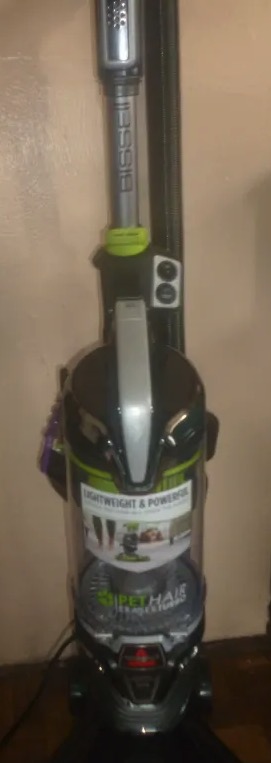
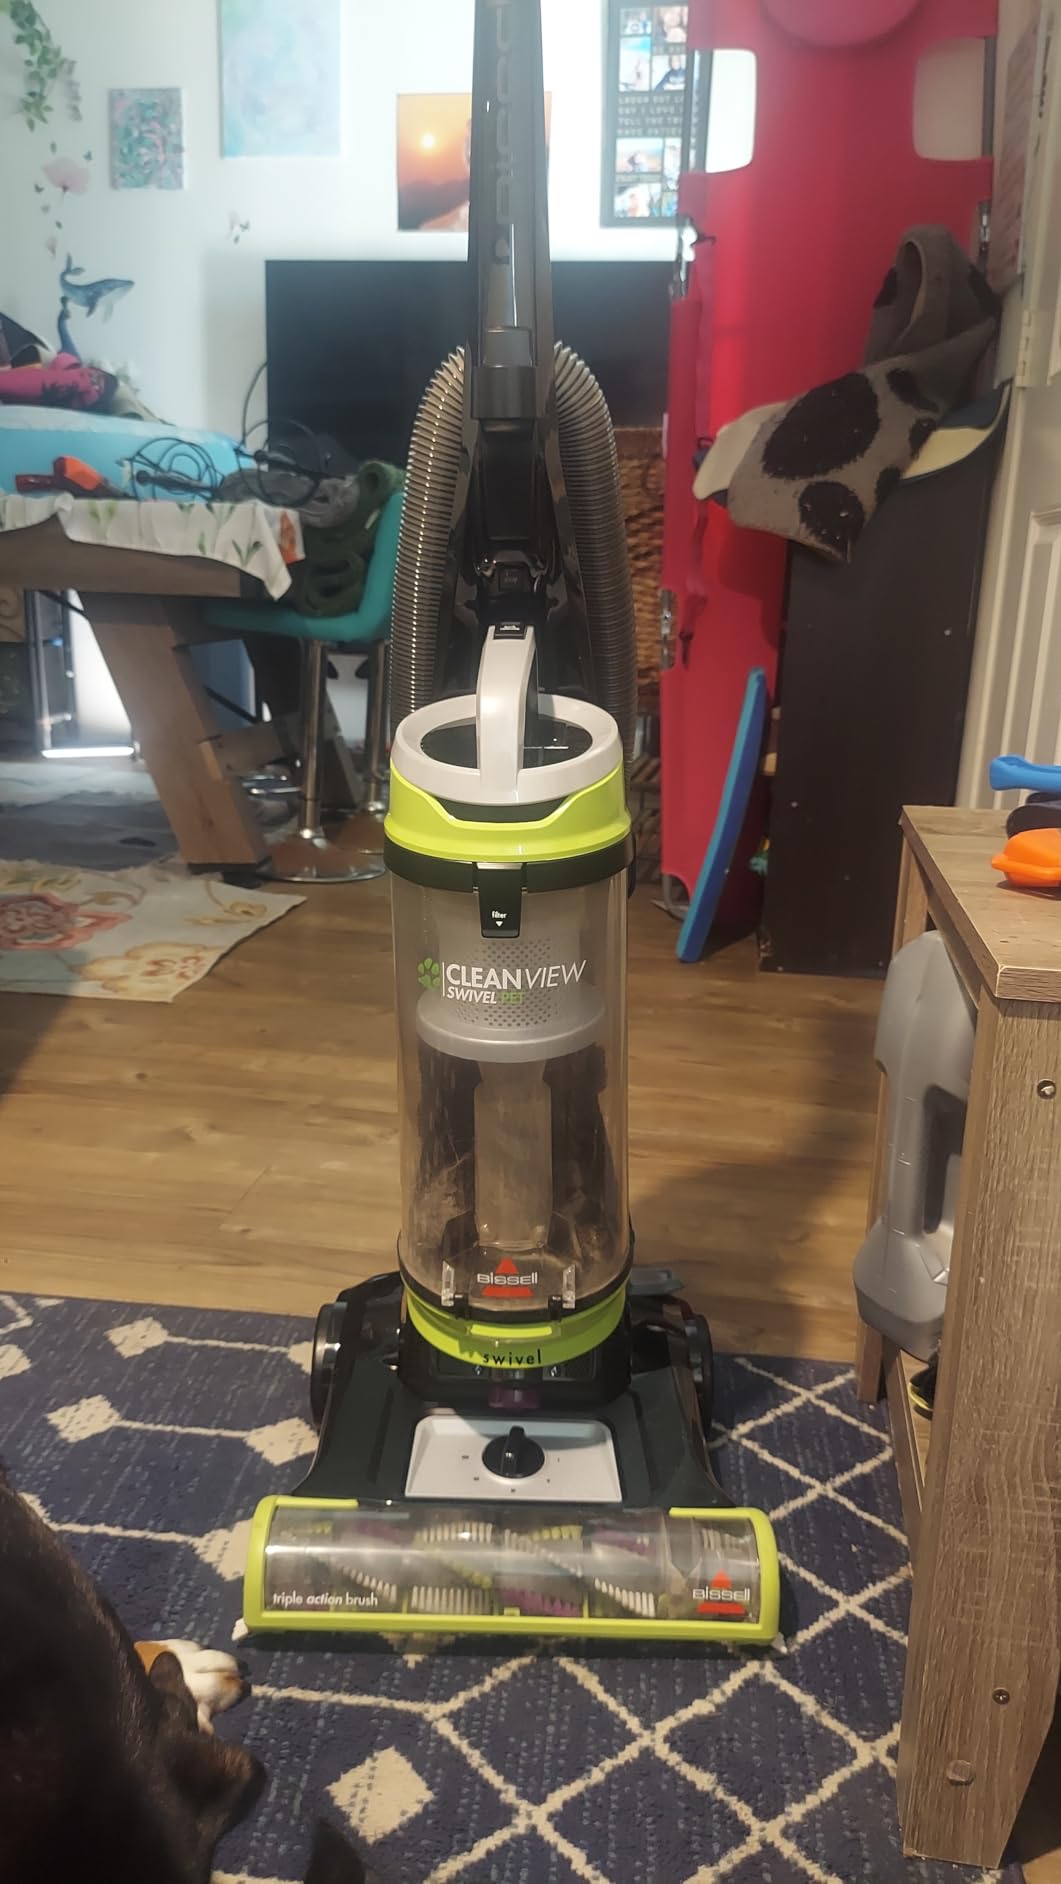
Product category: items_vacuum
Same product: no